Moisture

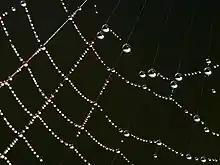
Dew on a spider web

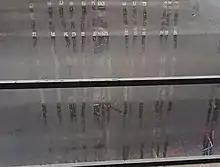
Water vapor deposits itself in colder surfaces.

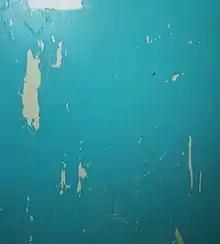
Excess moisture in the inside of a home can cause paint in the walls to start peeling off, in this case, paint in the wall of a bathroom.

Moisture is the presence of a liquid, especially water, often in trace amounts. Moisture is defined as water in the adsorbed or absorbed phase. Small amounts of water may be found, for example, in the air (humidity), in foods, and in some commercial products. Moisture also refers to the amount of water vapor present in the air. The soil also includes moisture.